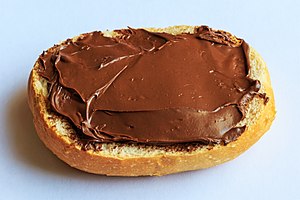
Nutella
Et stykke brød med Nutella
Nutella er et chokoladepålæg med hasselnødder, som blev opfundet i 1946 og markedsført under navnet Nutella i 1960'erne. Det bliver fremstillet hos chokoladefabrikanten Ferrero.